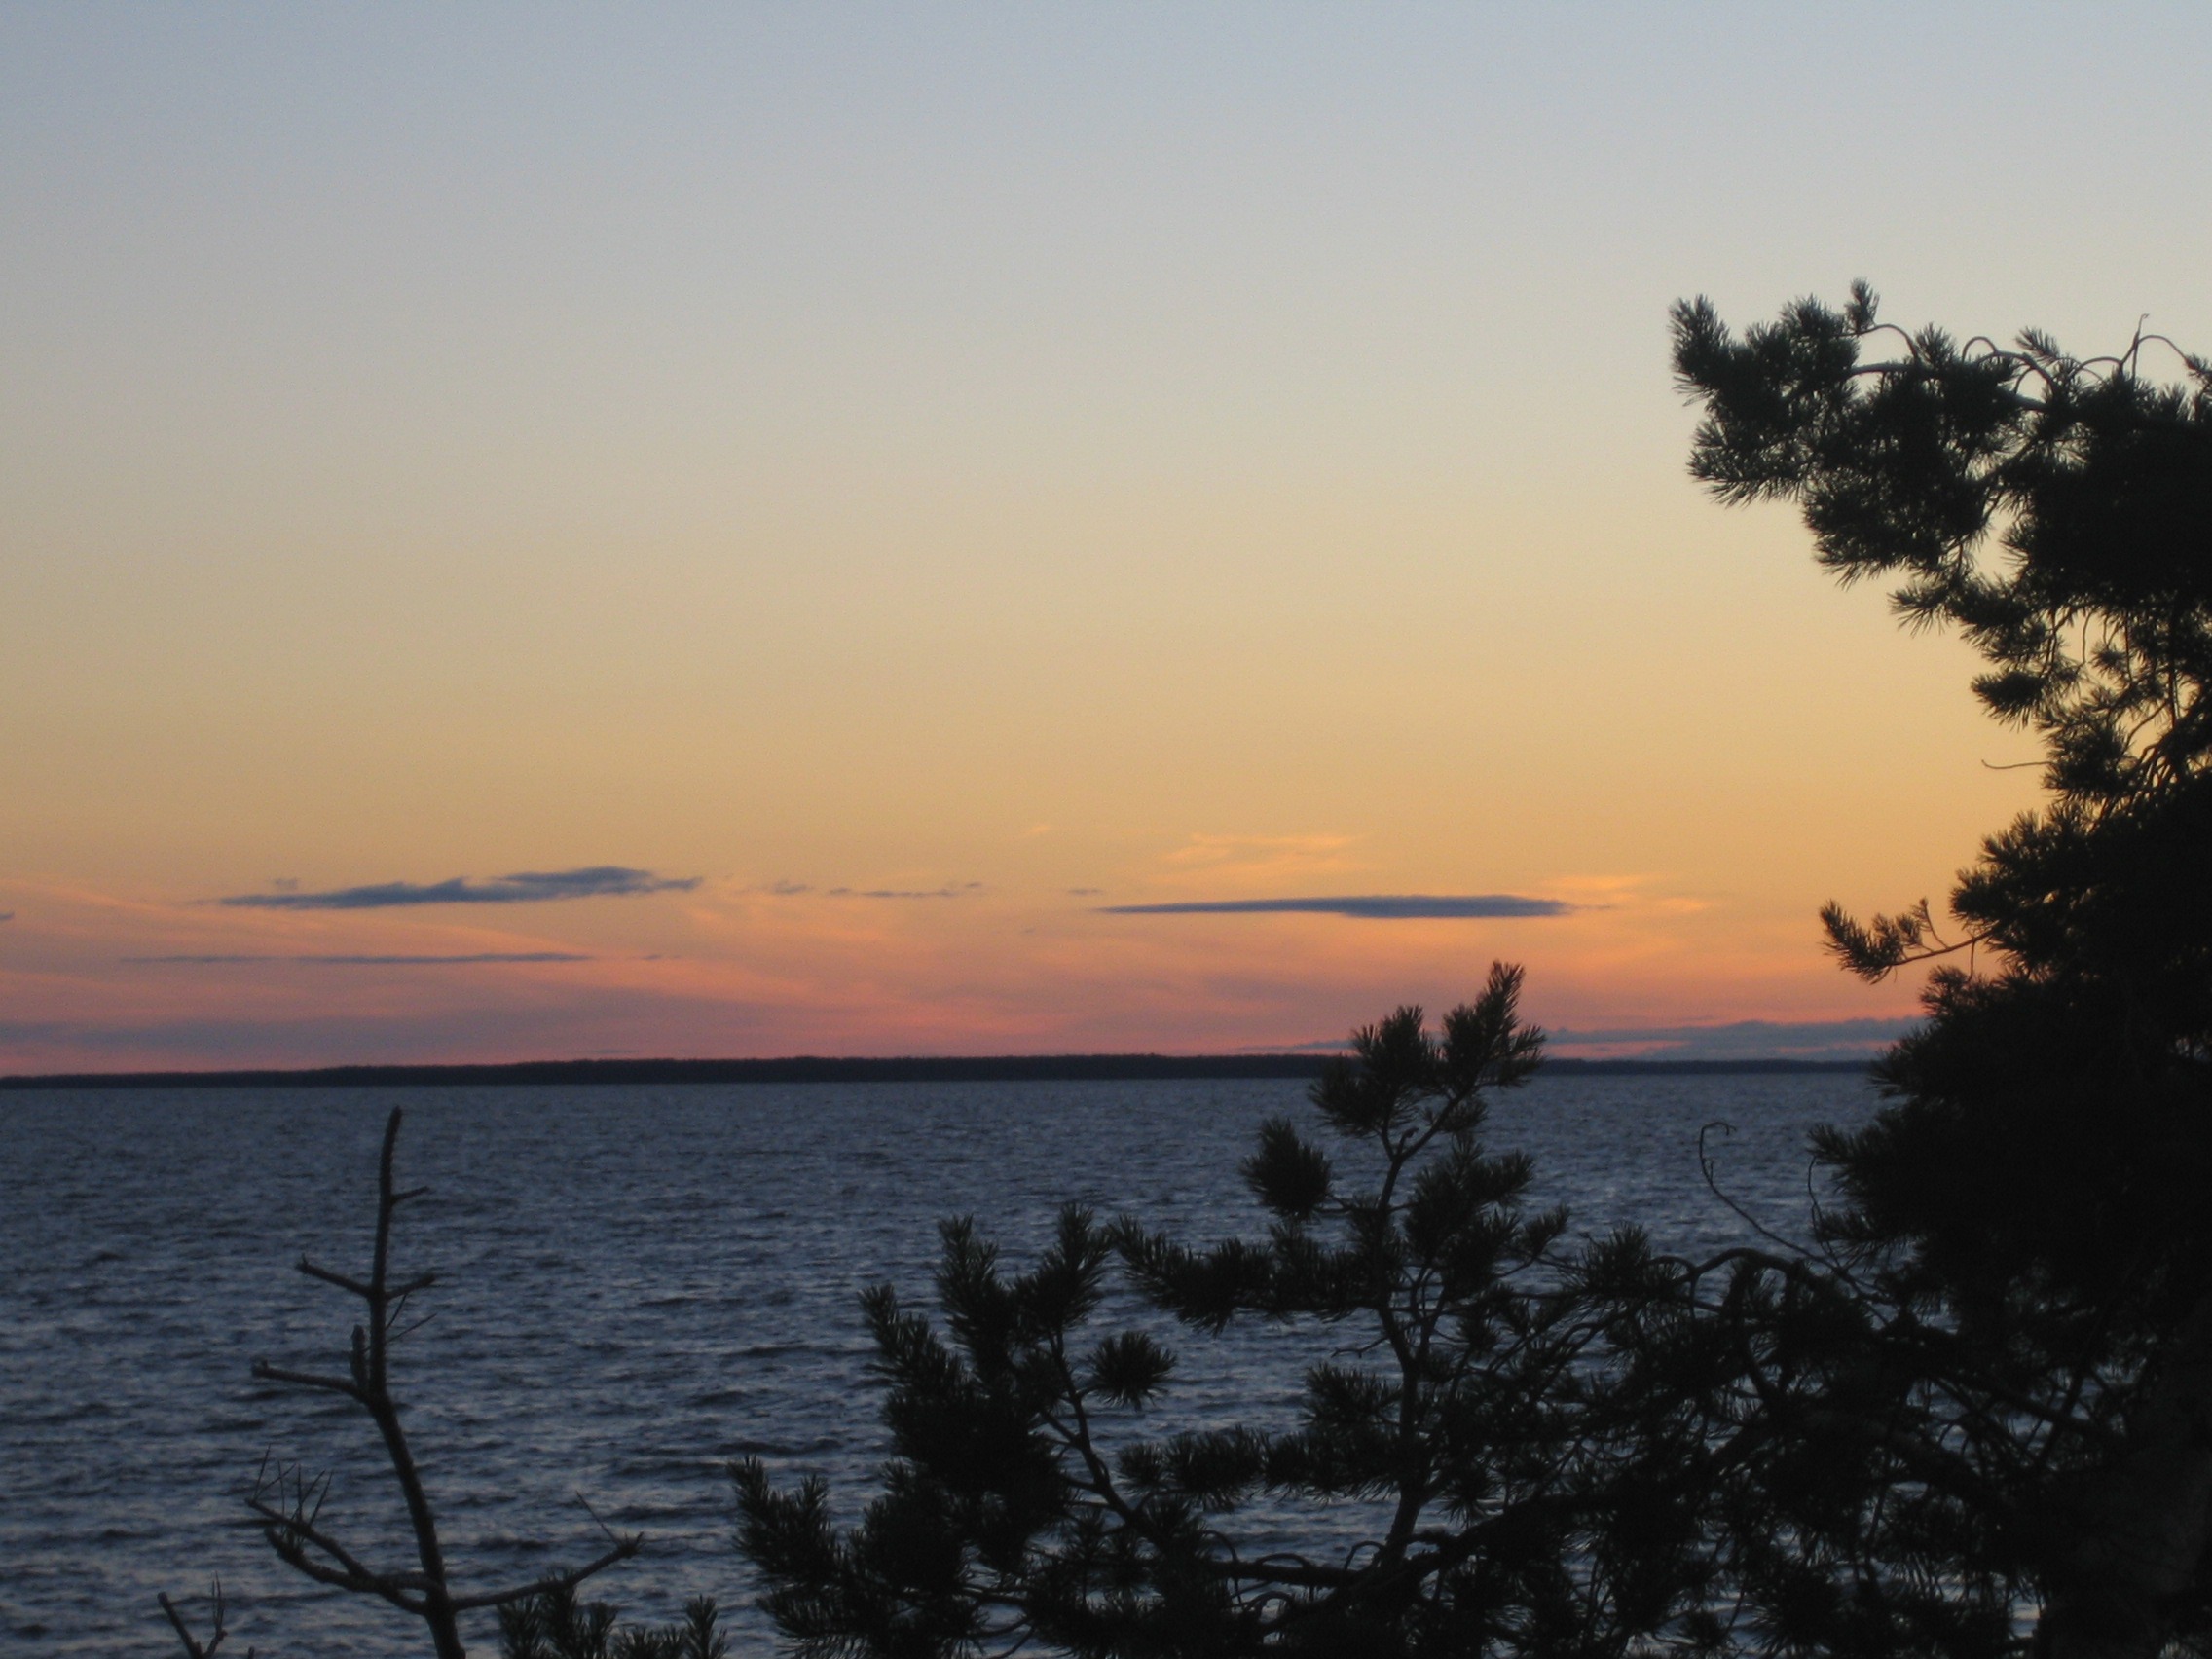
beach, sea, coast, ocean, horizon, cloud, sky, sun, sunrise, sunset, morning, shore, lake, dawn, summer, dusk, evening, bay, finnish, afterglow, atmospheric phenomenon, in oulu lake